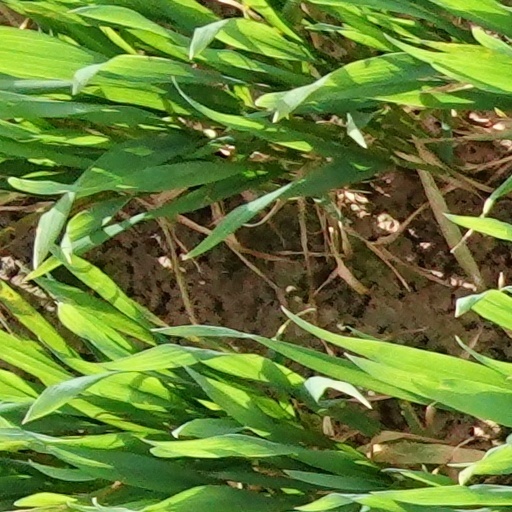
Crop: wheat